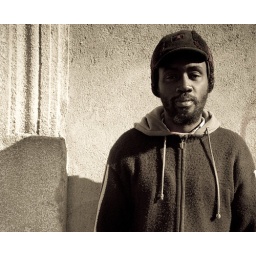
a man was just standing on a street in salamanca, Spain. I got some pics of him.